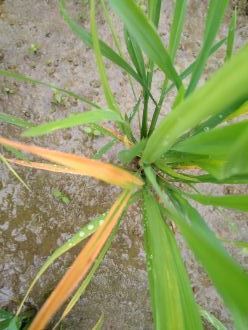
Disease: Tungro